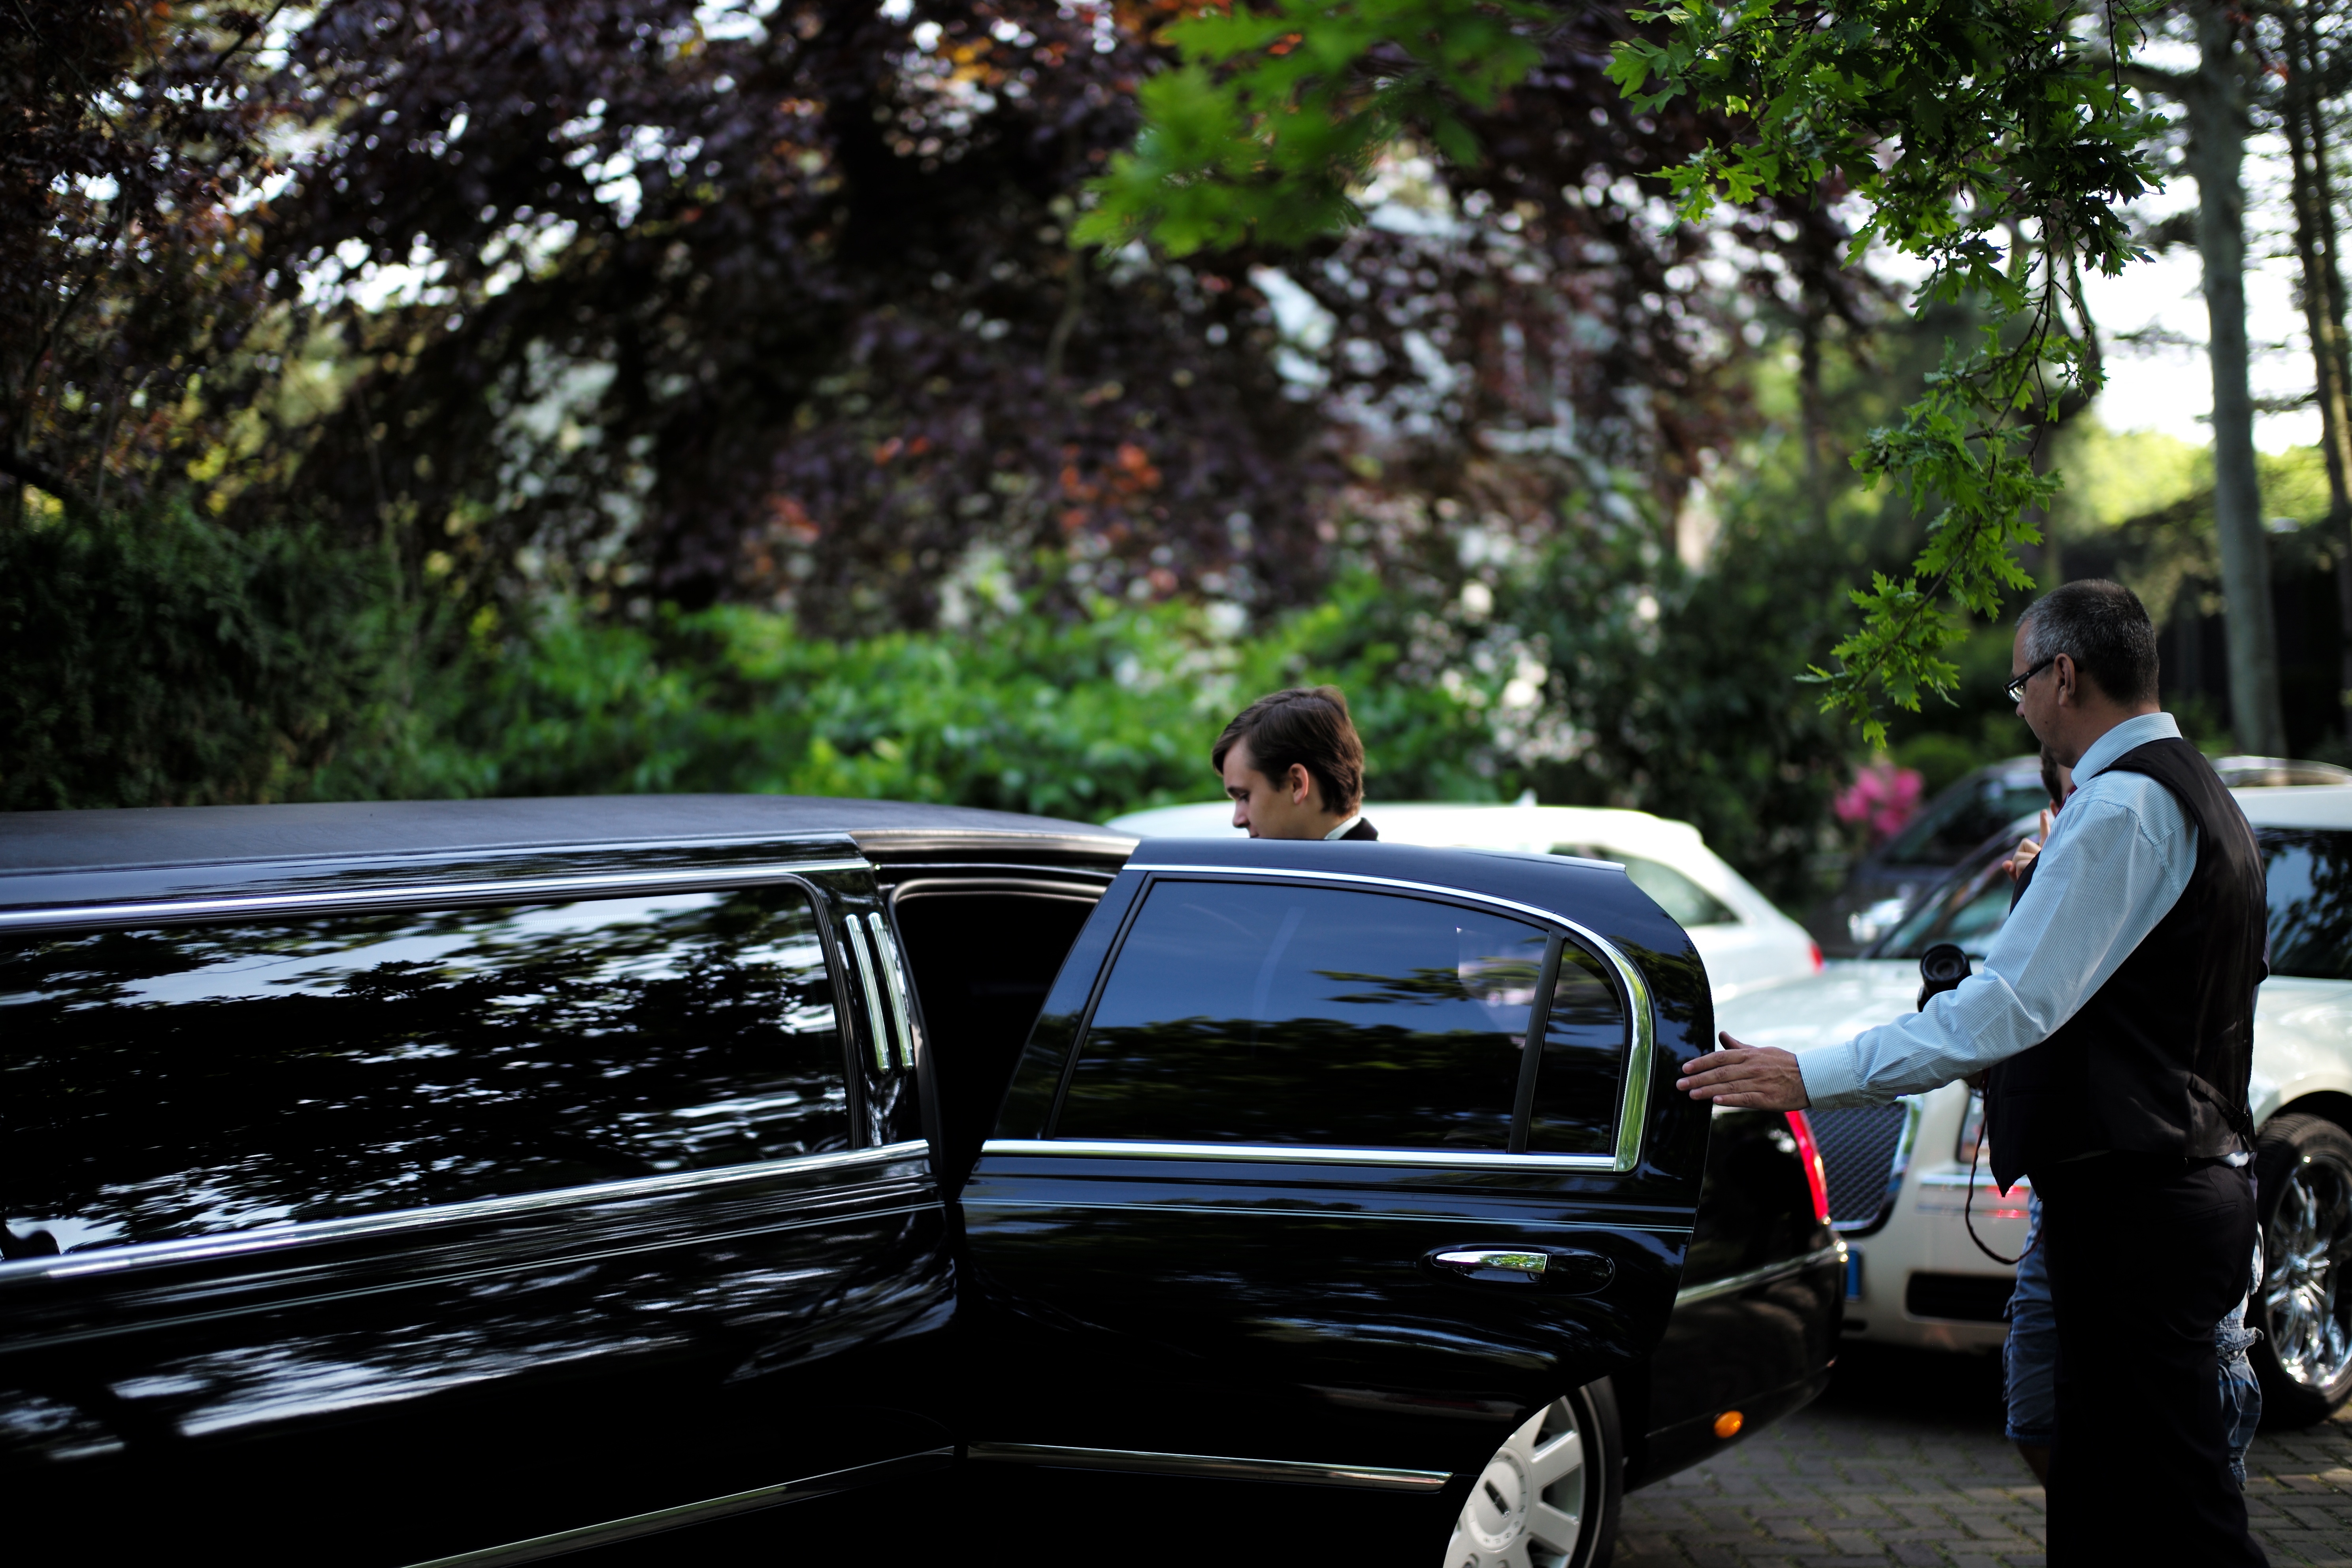
group, car, driving, europe, portrait, spring, vehicle, couple, garden, ash, motor vehicle, 2014, holland, netherlands, m, 50mm, f14, party, highschool, leica, 240, summilux, wassenaar, prom, typ, automobile make, luxury vehicle